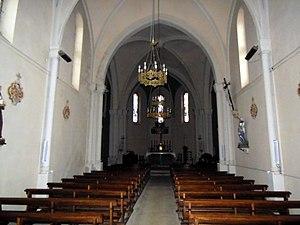
Église Saint-Loup de Lacrabe (Landes, France)